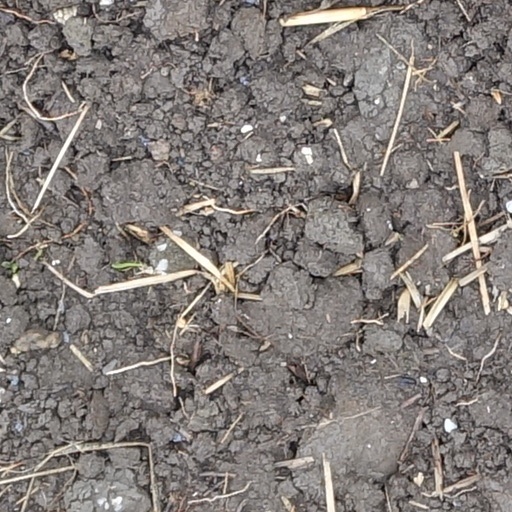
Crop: wheat